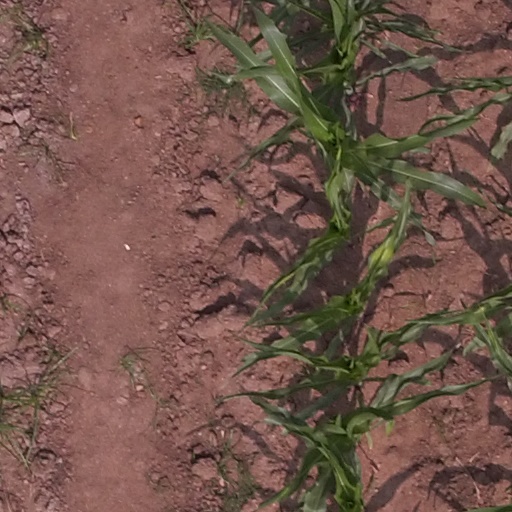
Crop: maize; corn